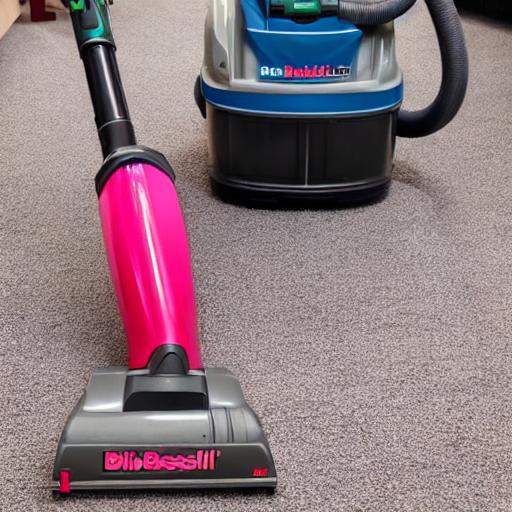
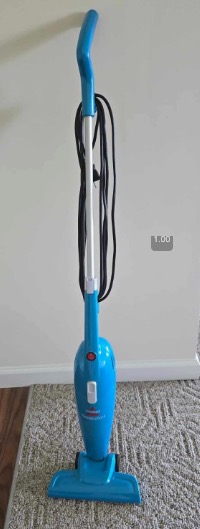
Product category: items_vacuum
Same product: no